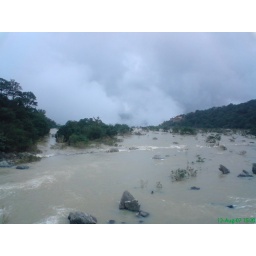
From the bridge it looks like there is some water boiler near by